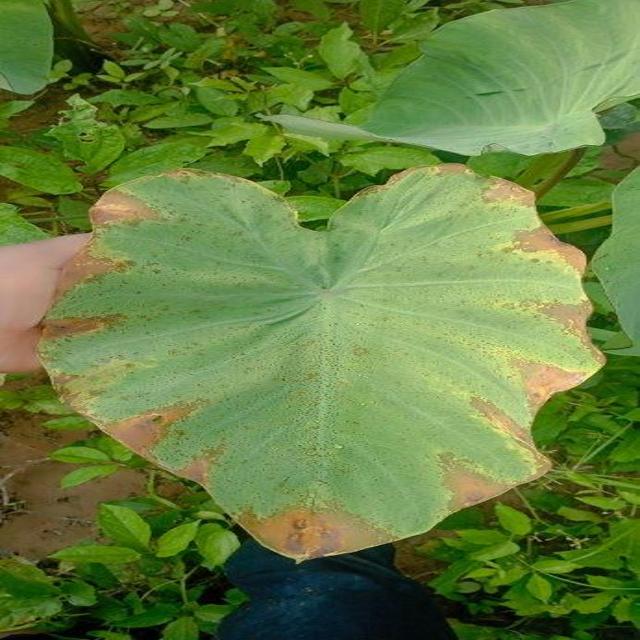
Label: Mid_Blight